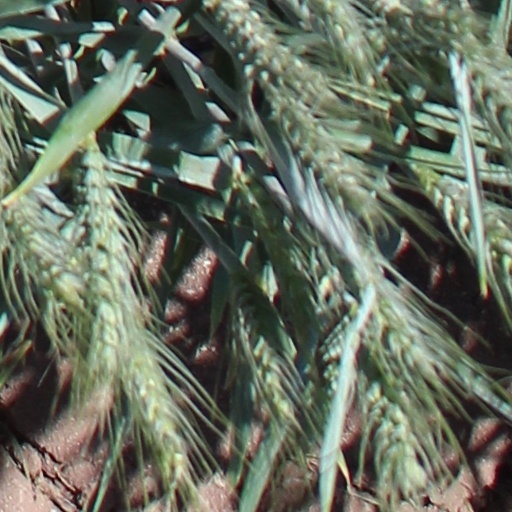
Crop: wheat